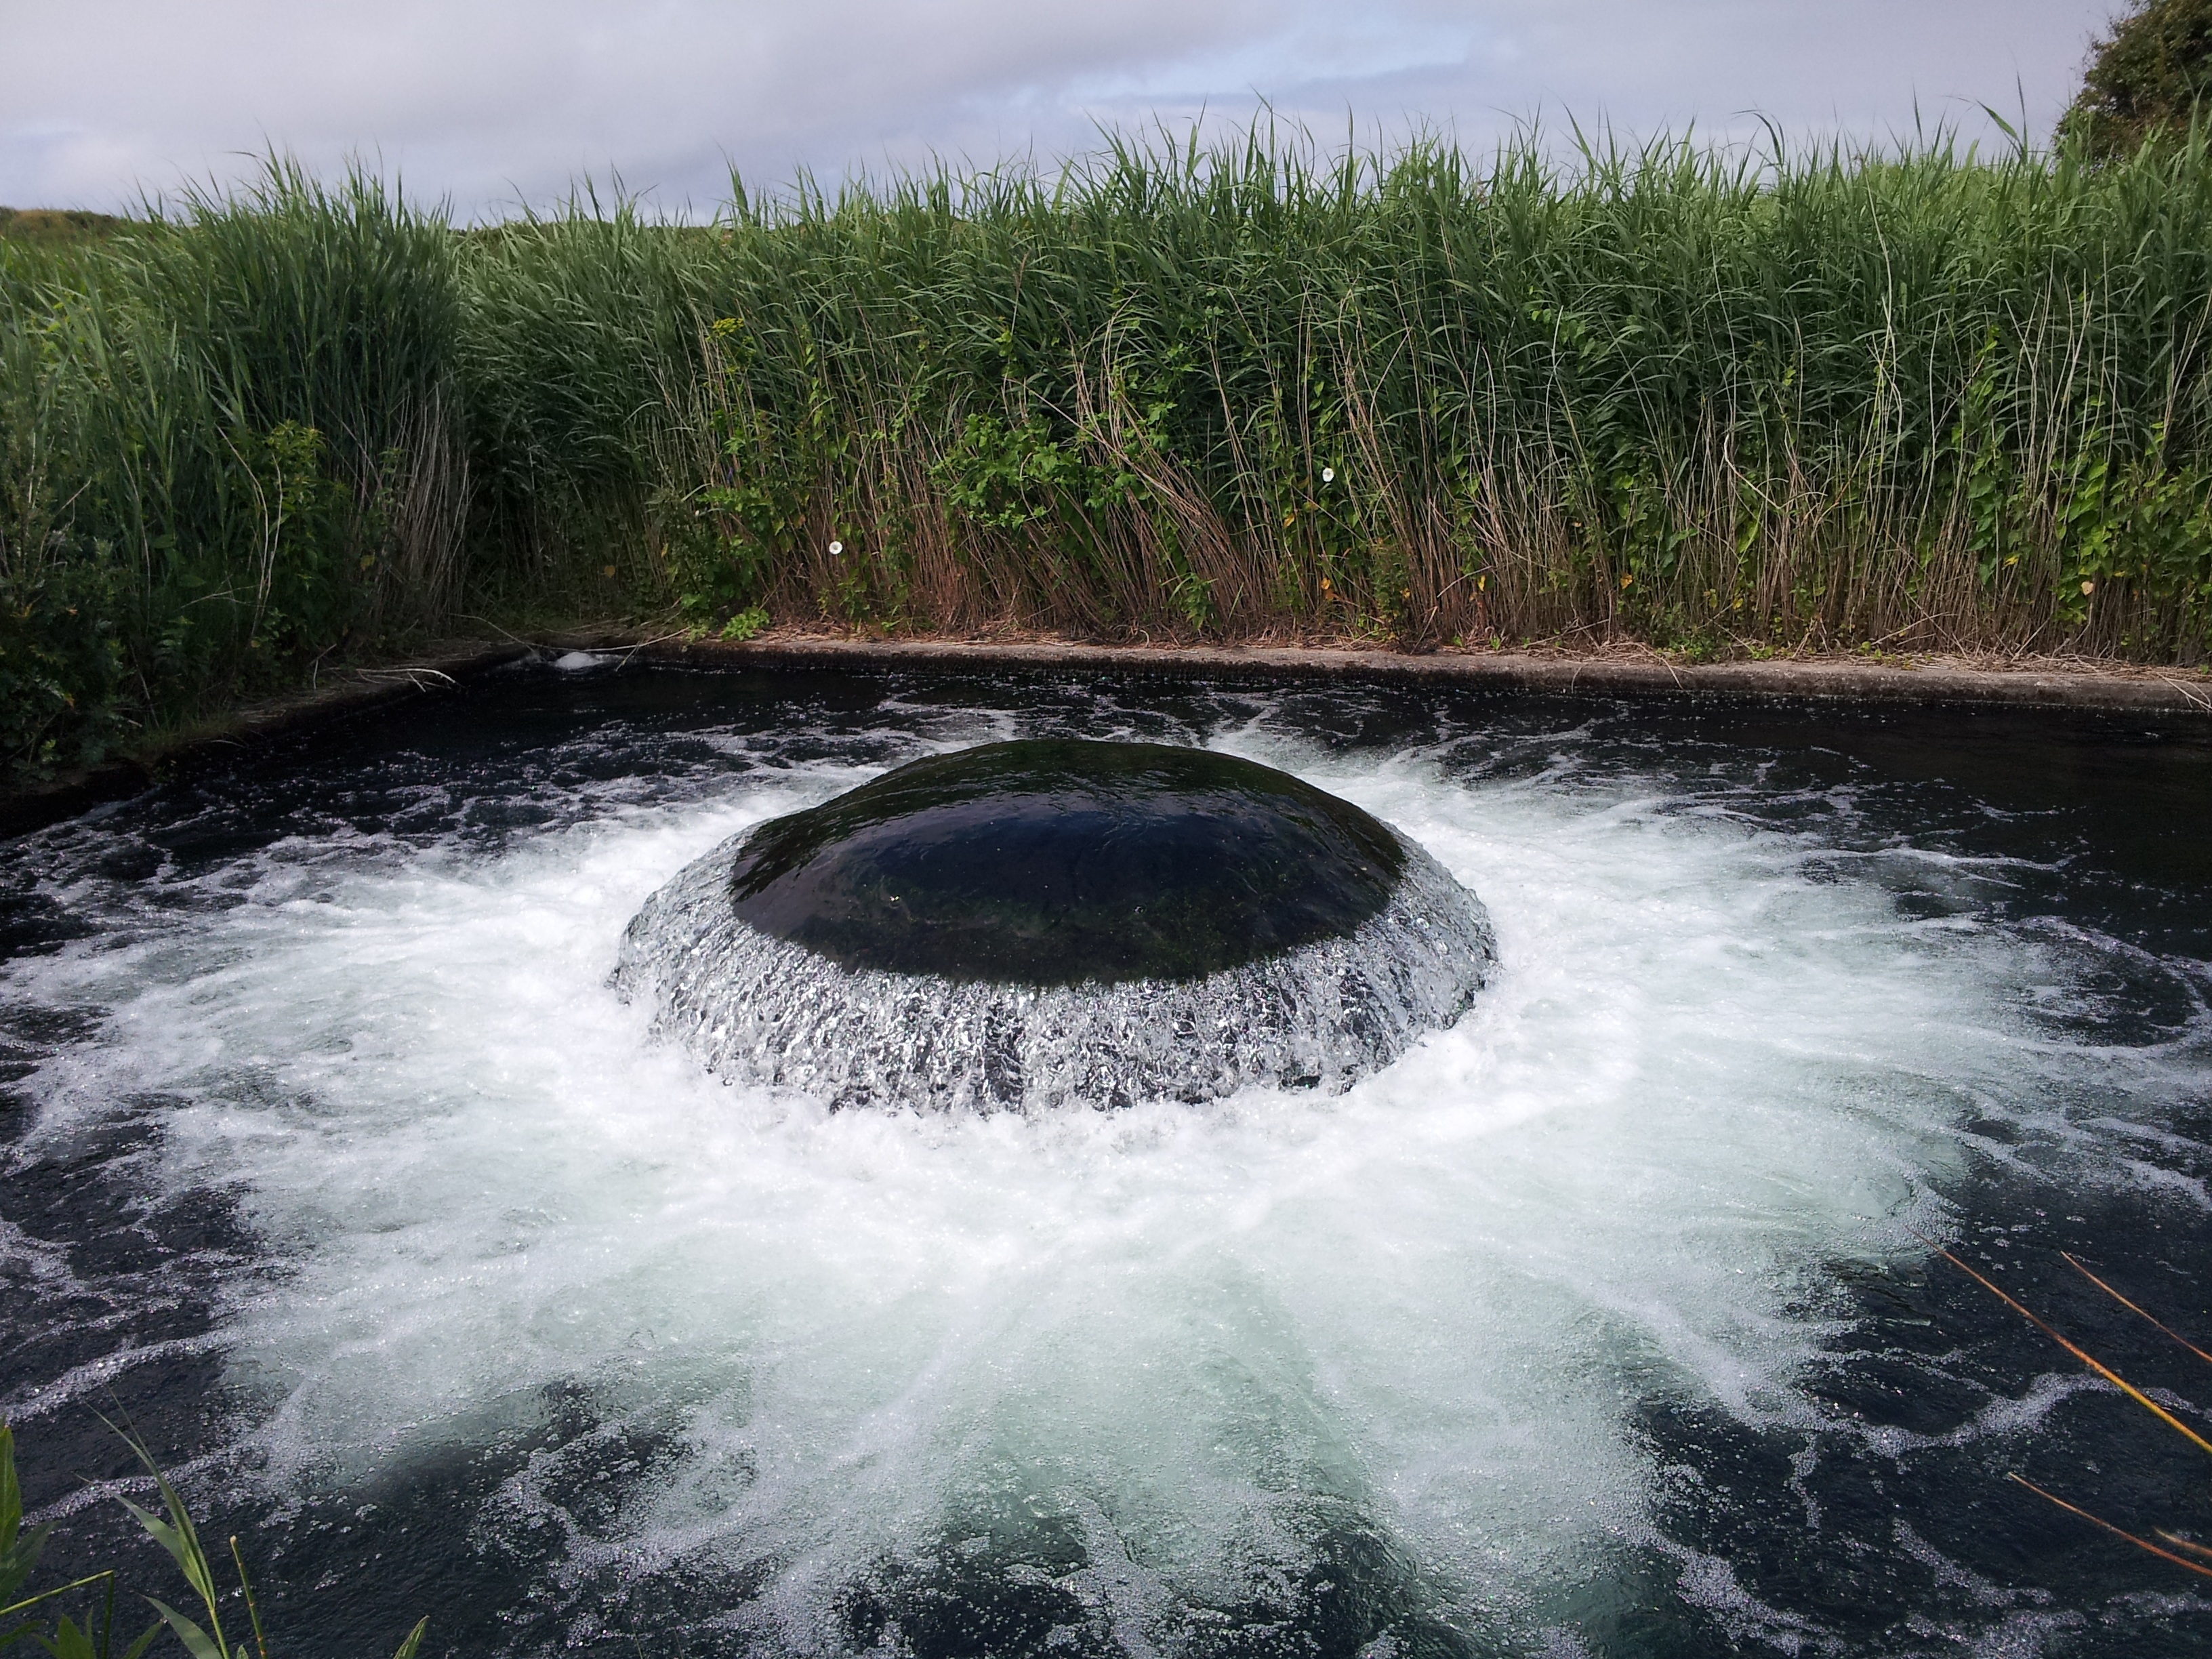
water, air, river, pond, rapid, bubble, body of water, oxygen, water feature, landform, air bubbles, brunner